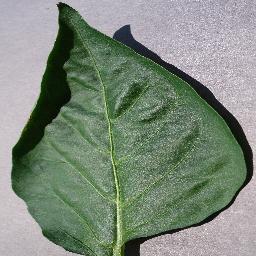
Label: Pepper,_bell___healthy